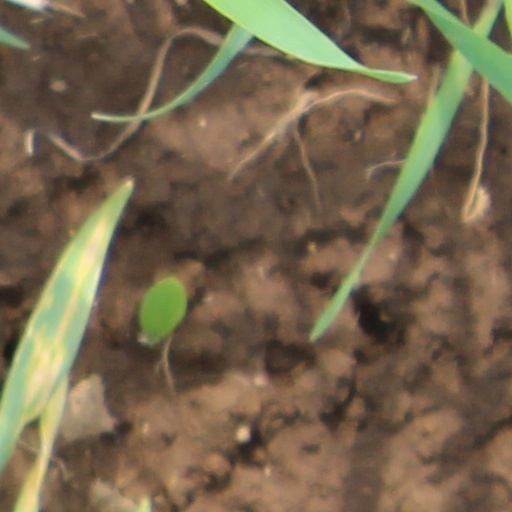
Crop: wheat